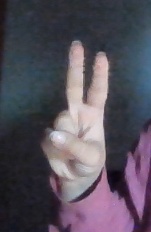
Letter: taa